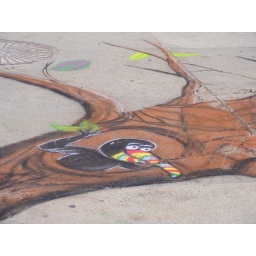
A toucan and tree drawn on the sidewalk in chalk.